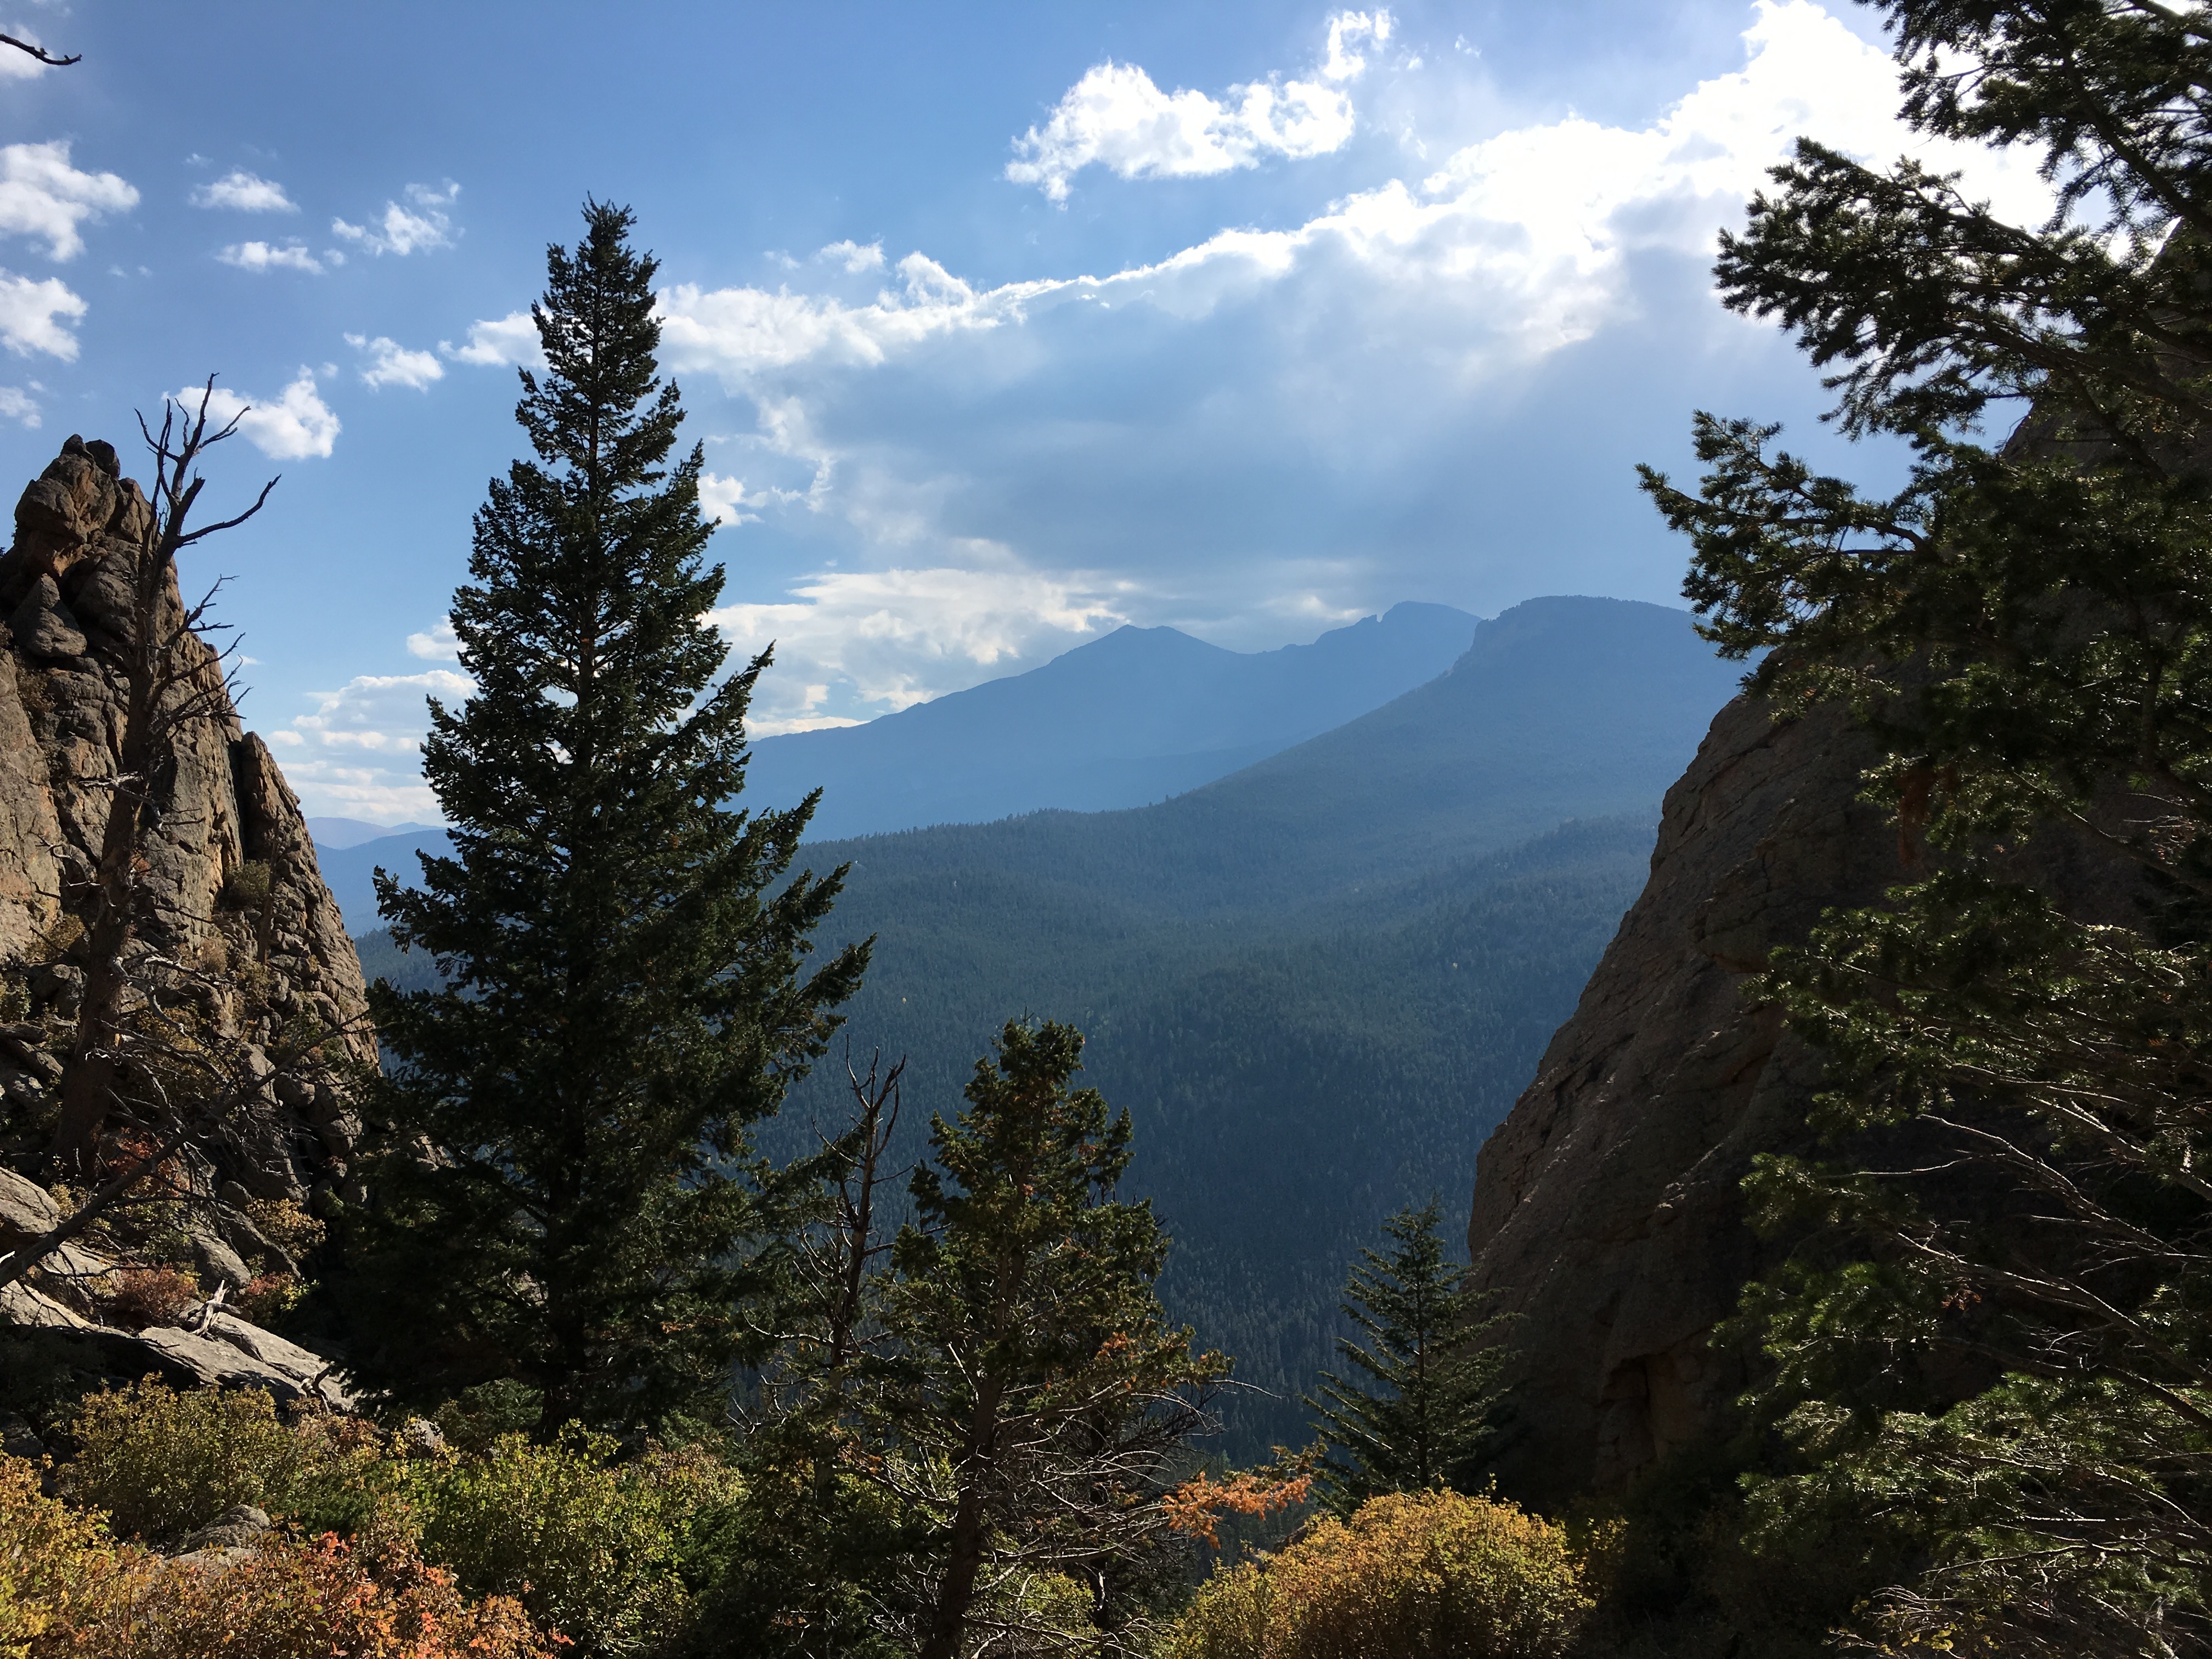
landscape, tree, nature, forest, wilderness, walking, mountain, hiking, trail, lake, adventure, valley, mountain range, autumn, national park, ridge, summit, alps, backpacking, plateau, ecosystem, landform, mountain pass, outdoor recreation, geographical feature, mountainous landforms